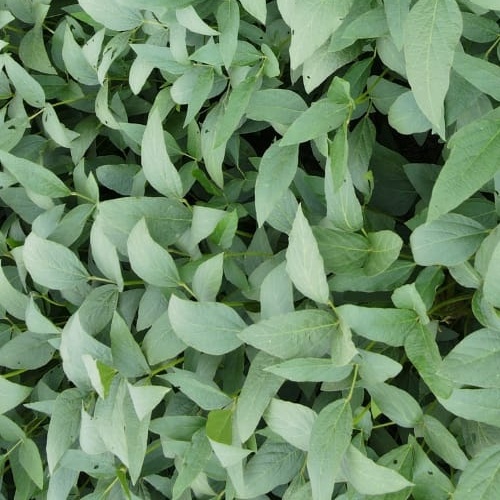
Label: Diabrotica_speciosa